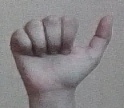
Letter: dhad